Cambrai station

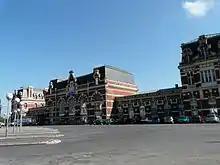
Cambrai station

Cambrai is a railway station serving the town of Cambrai, Nord department, in northern France.